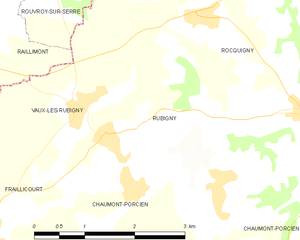
Carte des communes françaises: Rubigny